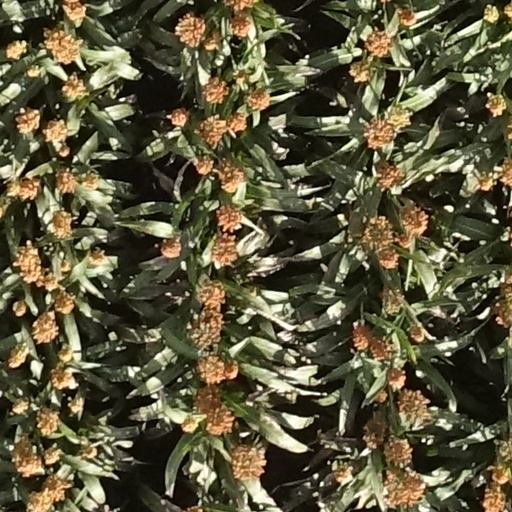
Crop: sorghum